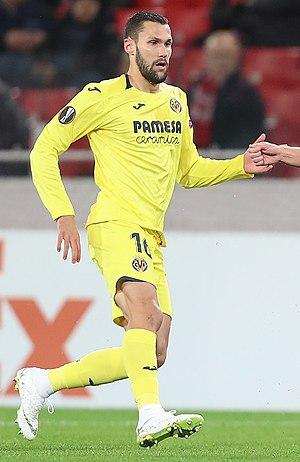
Alfonso Pedraza Sag, né le 9 avril 1996 à San Sebastián de los Ballesteros, est un footballeur espagnol. Il évolue alternativement aux postes d'ailier gauche et d'arrière gauche au Betis Séville, en prêt du Villarreal CF dans le championnat espagnol.